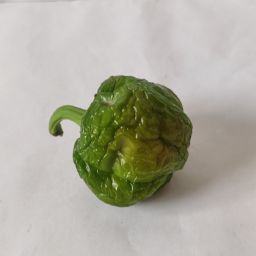
Crop: Bell Pepper
Quality: Old